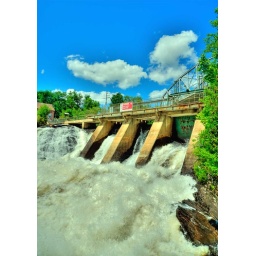
Water running down the Muskoka river and over the Bracebridge Falls and into Lake Muskoka.